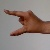
The image shows a hand gesture representing the letter 'Z' in Indian Sign Language.